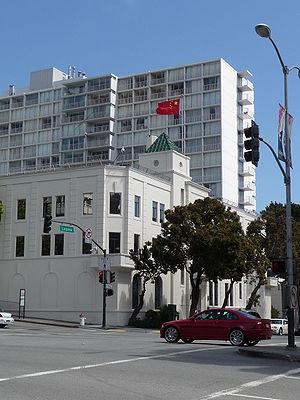
Ceci est une liste des représentations diplomatiques de la République populaire de Chine. La République populaire de Chine possède un vaste réseau diplomatique, qui représente les liens économiques, commerciaux, politiques, culturels et militaires importants du pays à travers le monde.